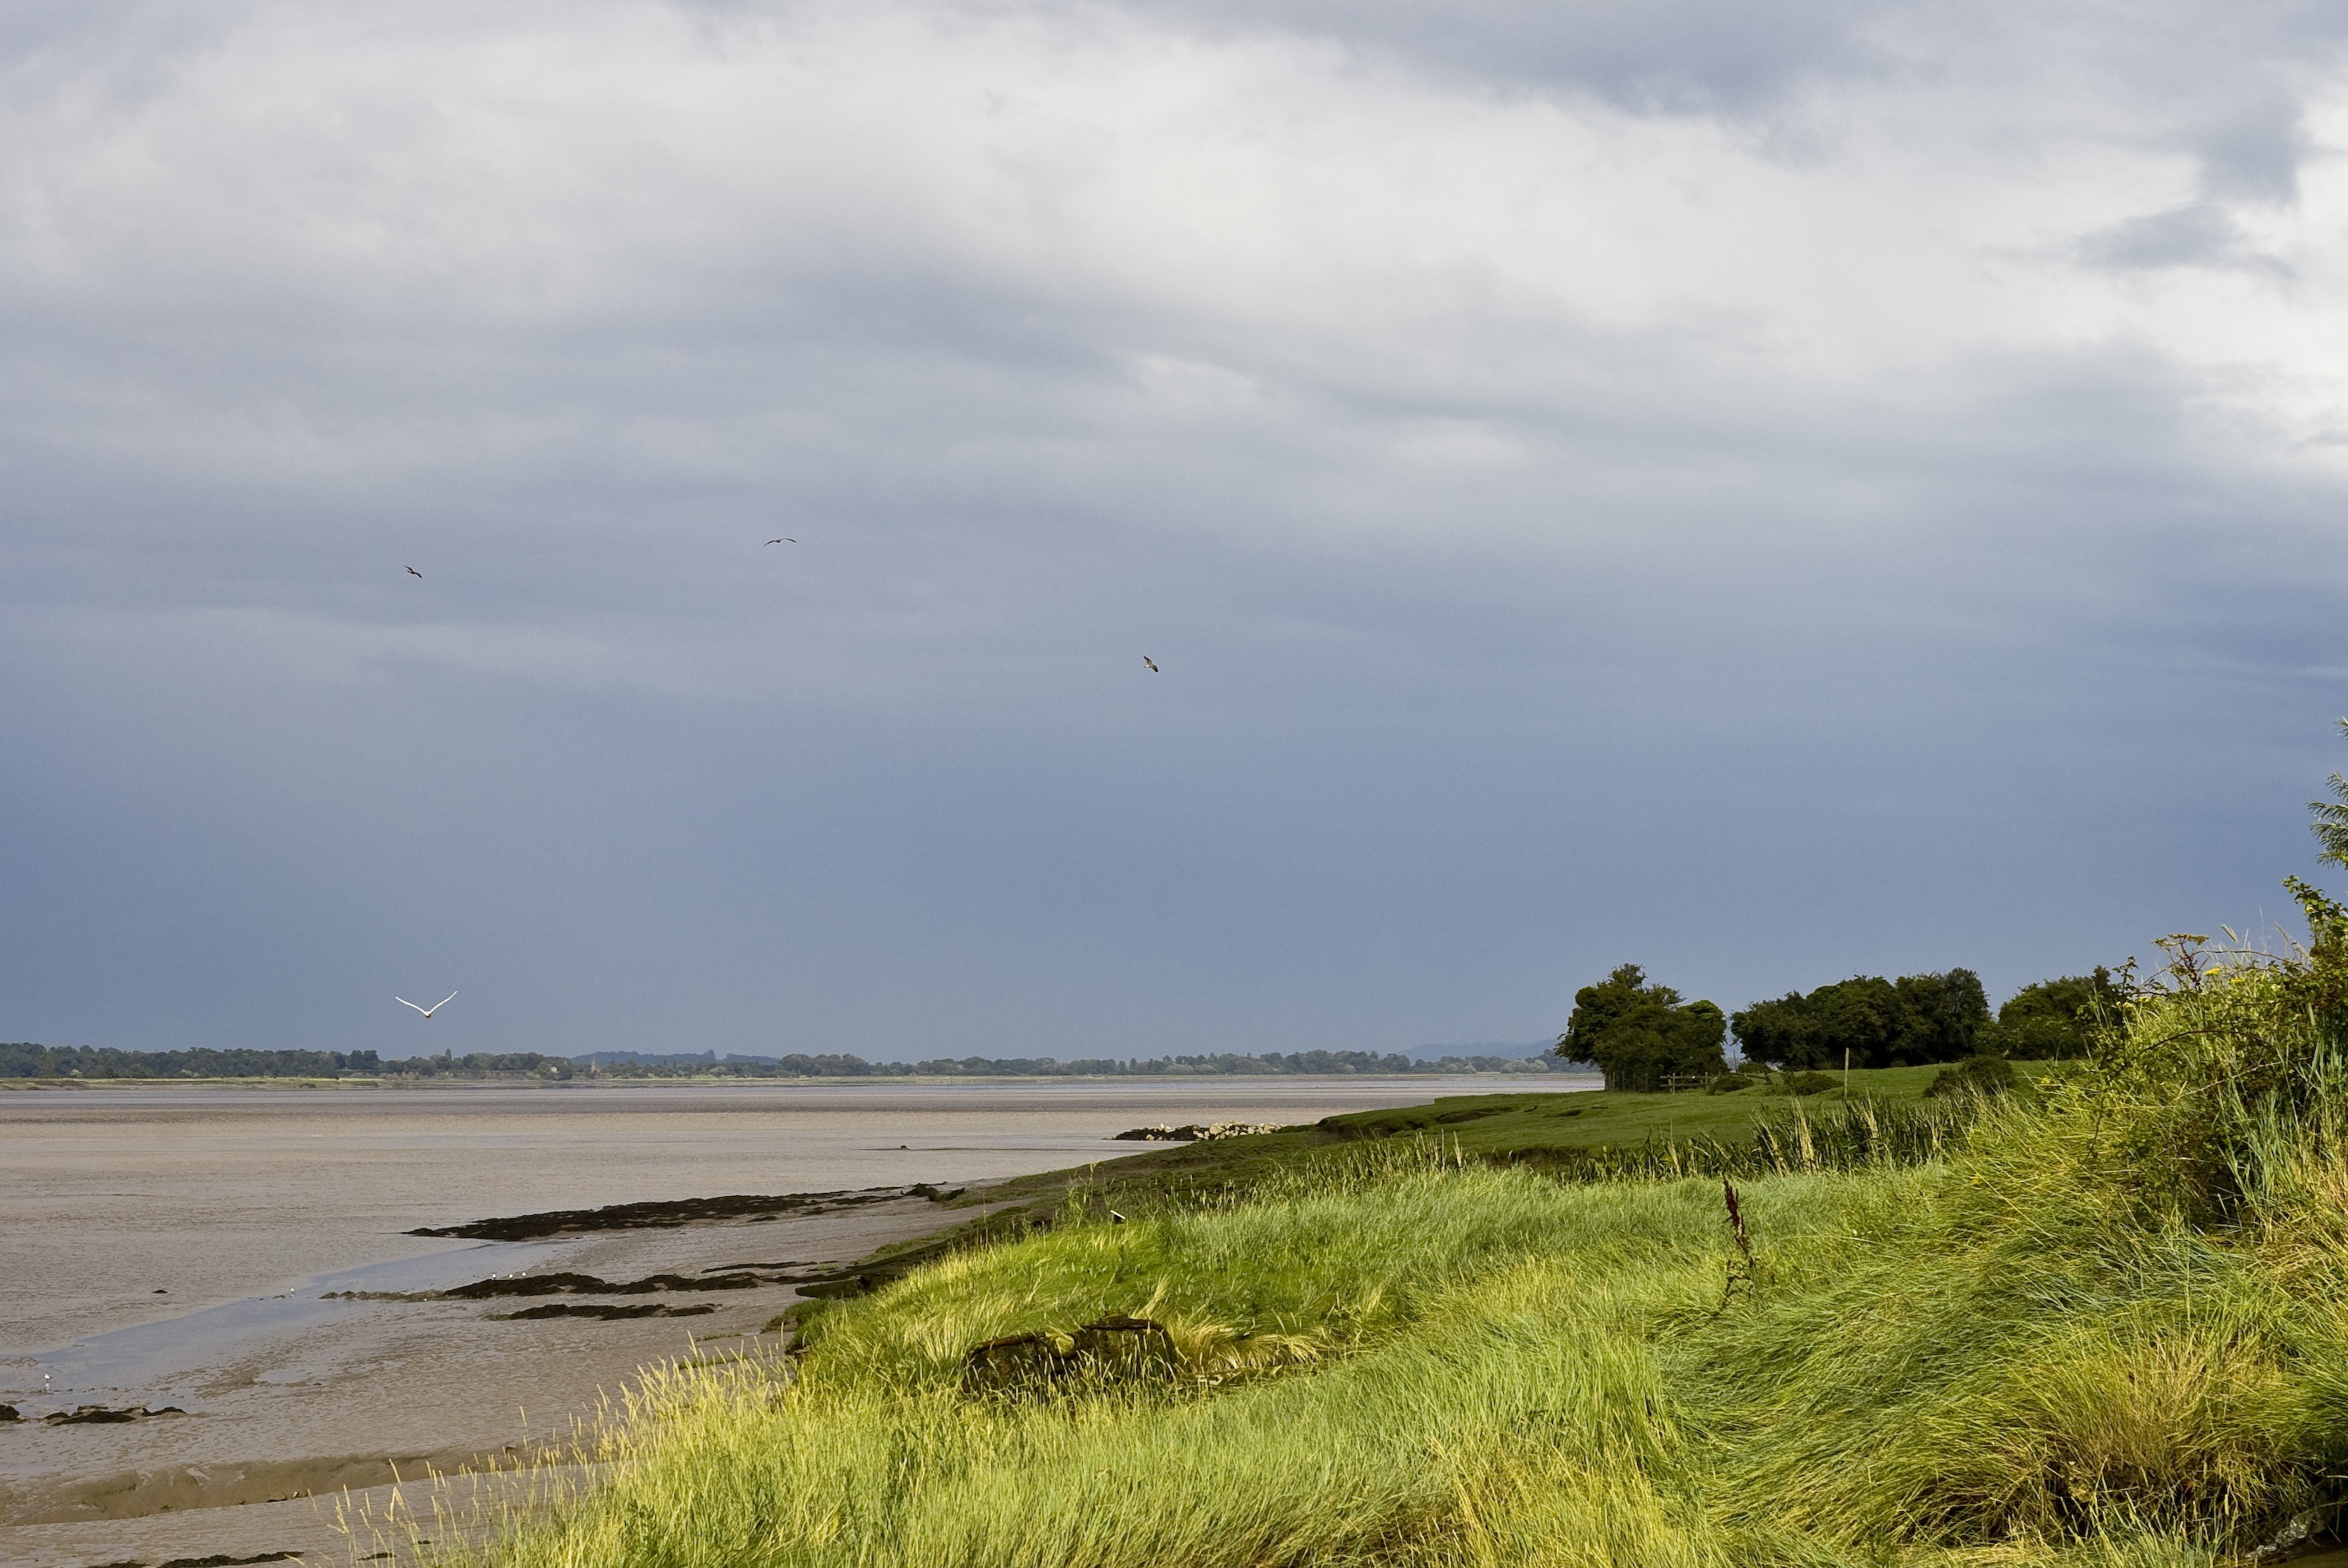
beach, landscape, sea, coast, sand, ocean, horizon, marsh, cloud, sky, hill, shore, wind, river, bay, reservoir, body of water, england, wetland, gloucestershire, britain, habitat, rural area, severn, natural environment, geographical feature